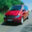
Label: automobile